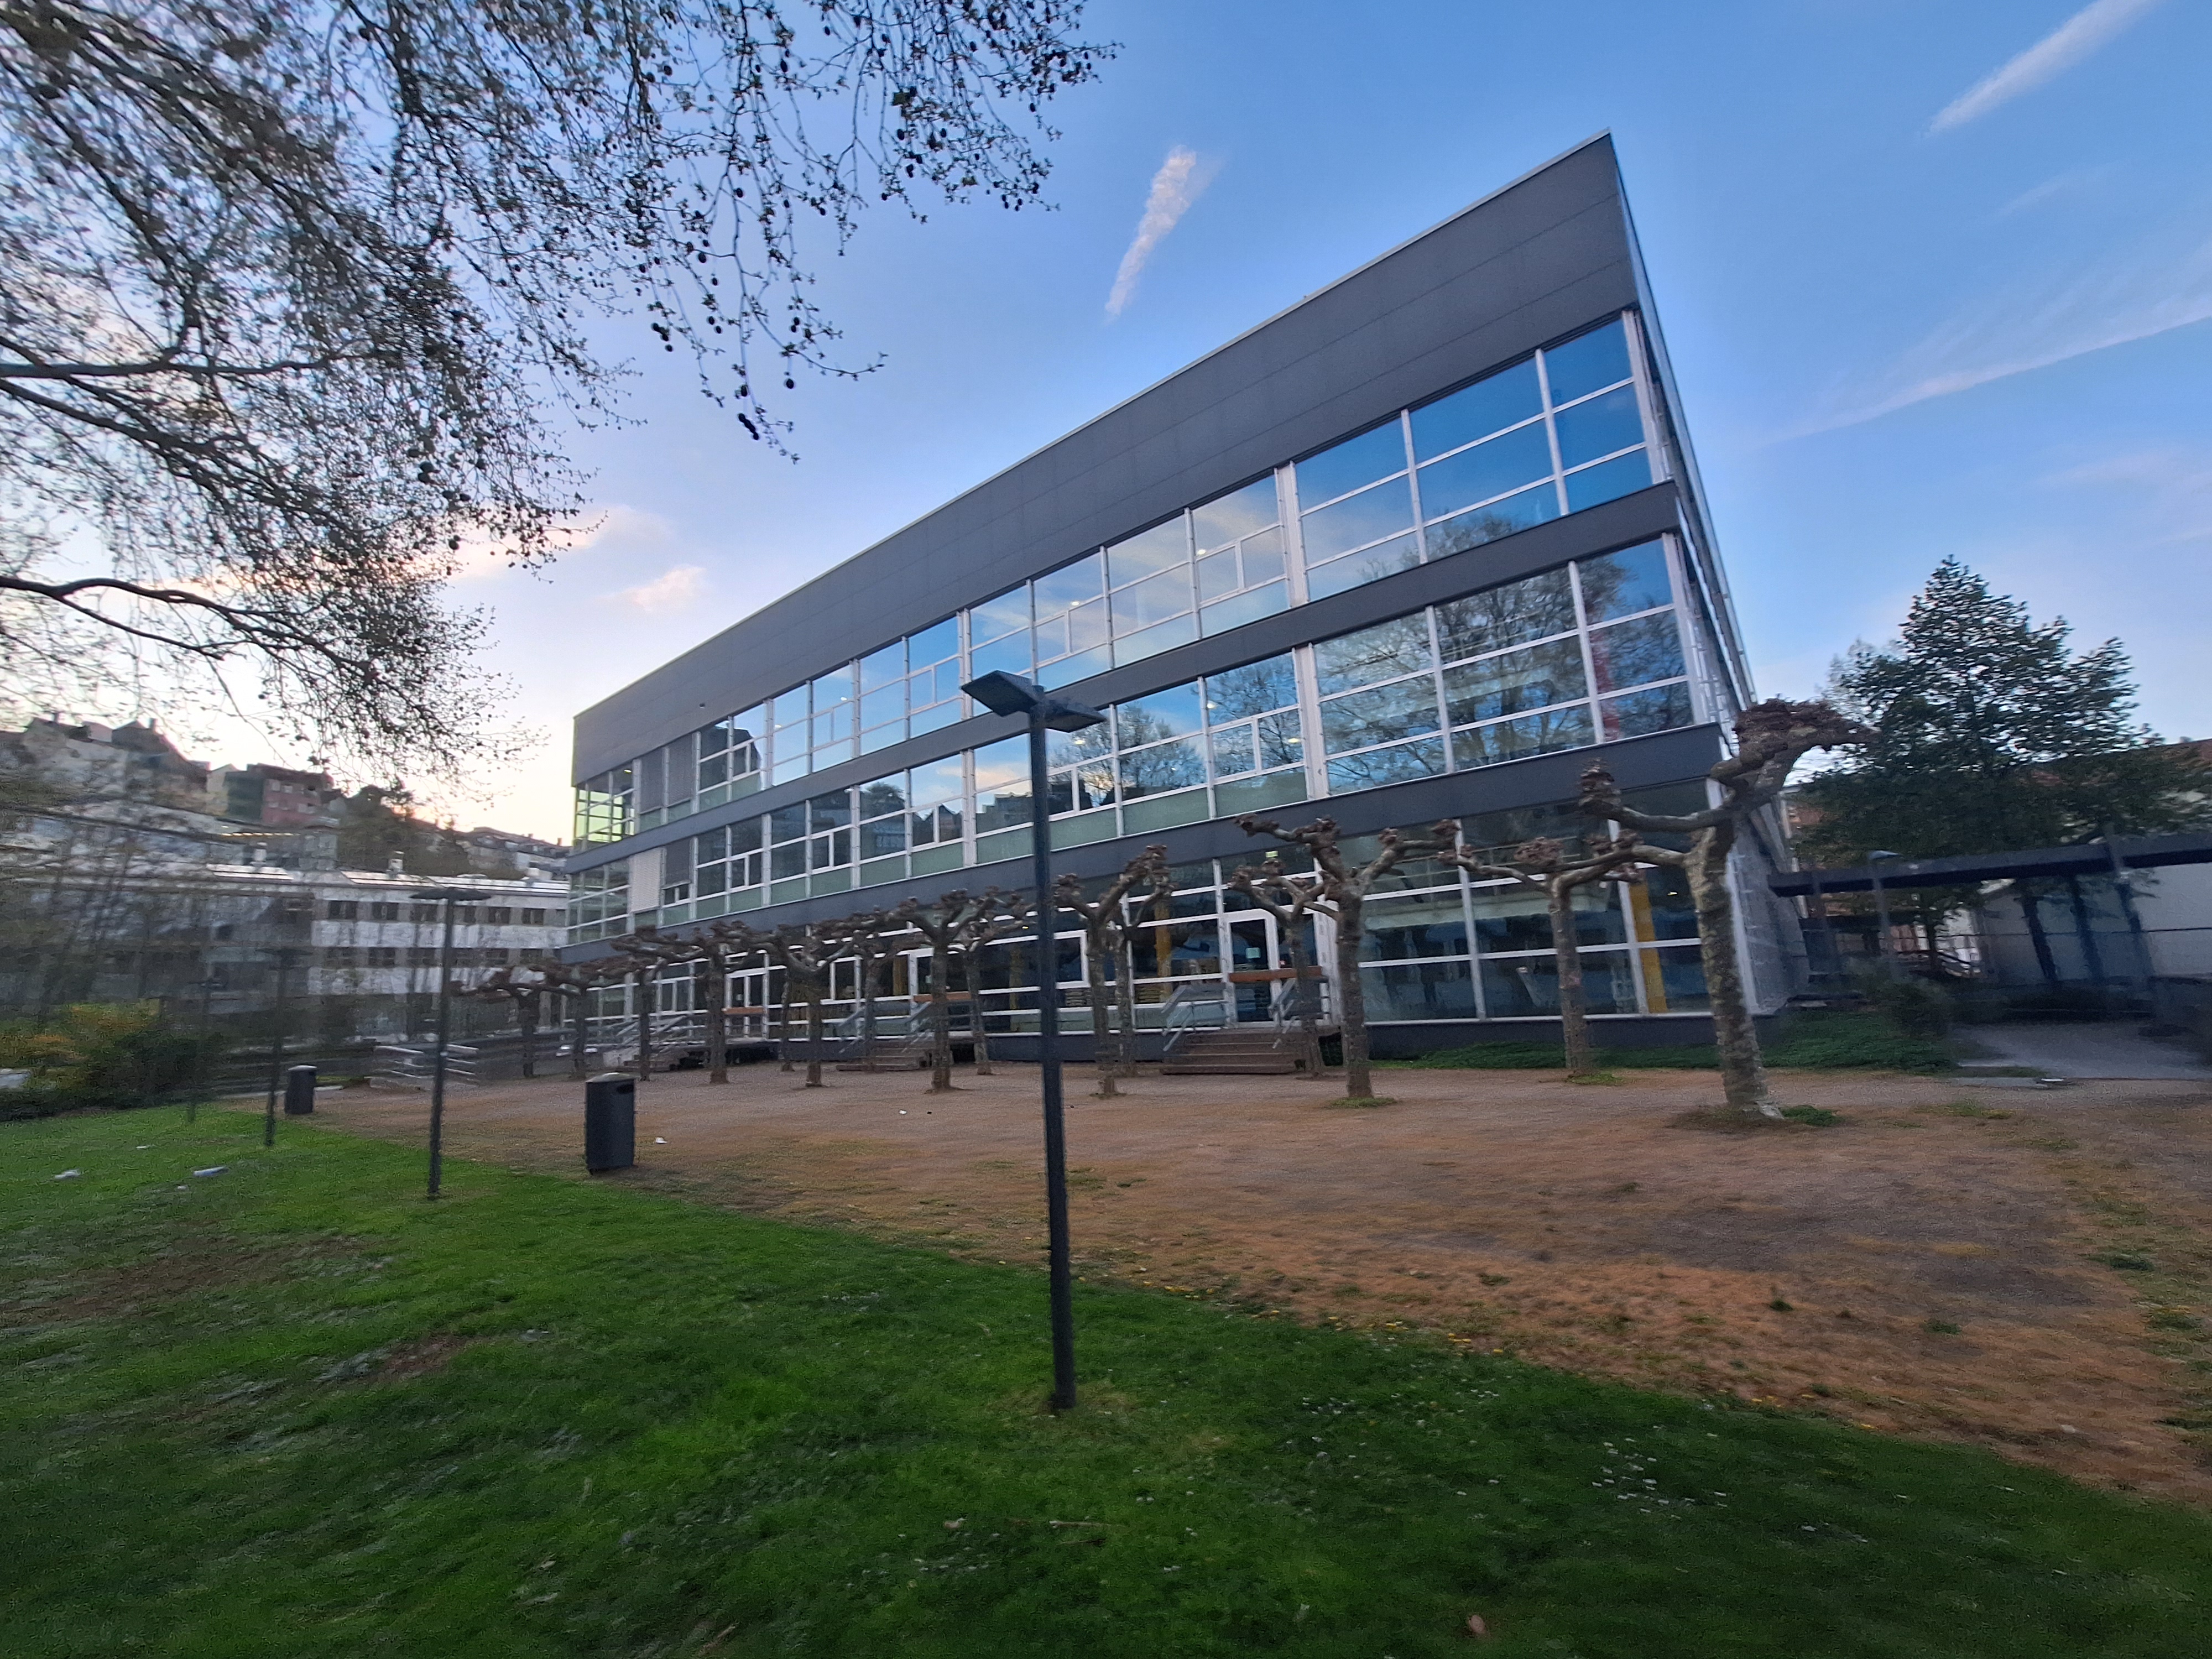
Building: Biegenstraße 14